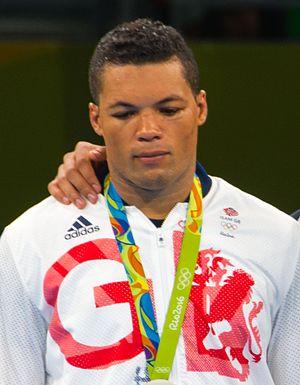
Joe Joyce est un boxeur britannique né le 19 septembre 1985 à Londres.